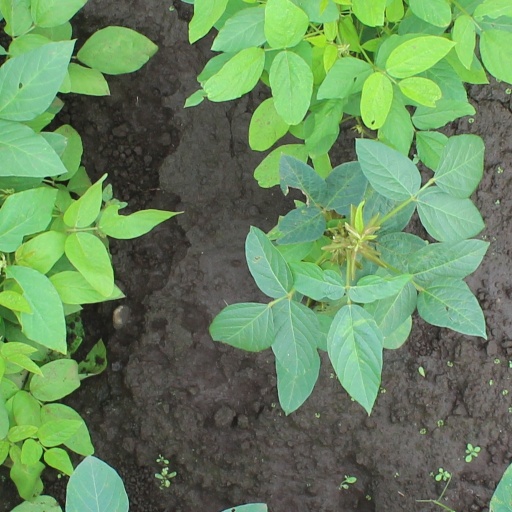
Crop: soybean